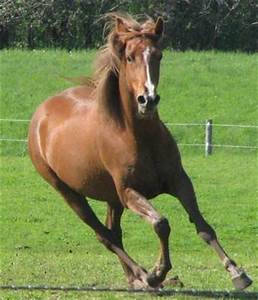
Label: horse